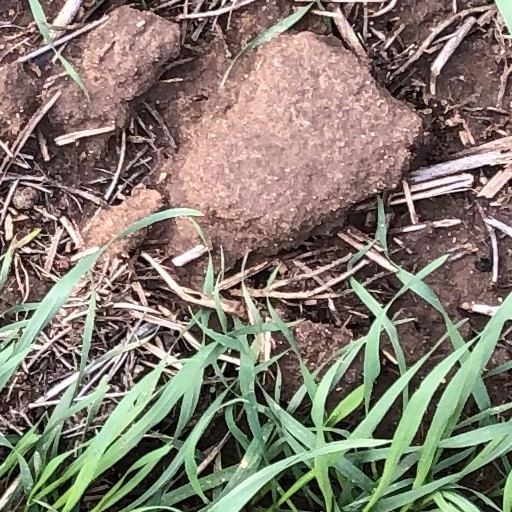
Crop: wheat